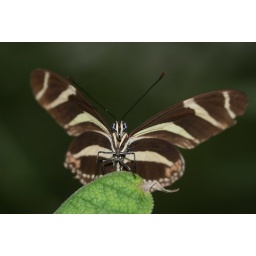
Photographed in the butterfly house at Jimmy's Farm near Ipswich, Suffolk, England.